Gustaf Reuter

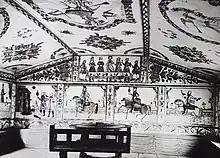
Interior in 'Norrgården' by Reuter.

Reuters career as a soldier likely influenced his choice of motifs, where horsemen, especially military commanders like Charles XII, were ever-present. At the same time, horsemen were a common motif during the Carolingian era. He also performed the customary biblical motifs. Drawing images of baby jesus and the three kings, but in Reuters work the three kings were usually replaced with contemporary monarchs or other celebrities unrelated to the biblical tale. Sometimes, the likeness of his patrons and their families were included in the composition.